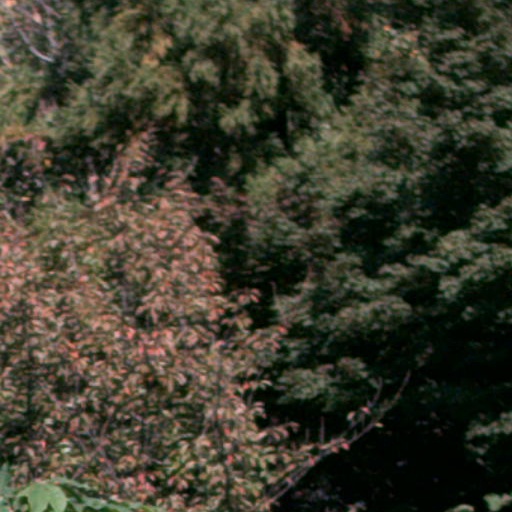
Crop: cassava